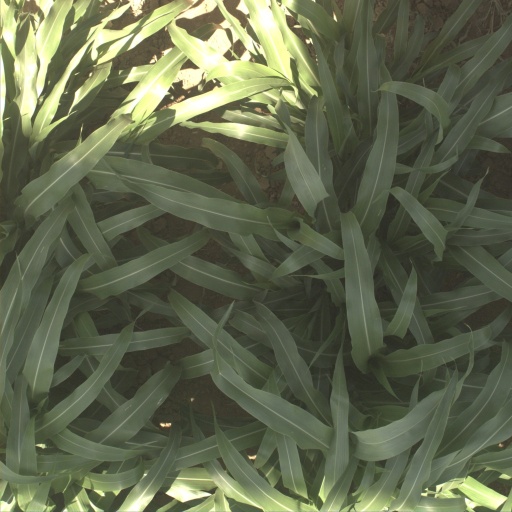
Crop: sorghum